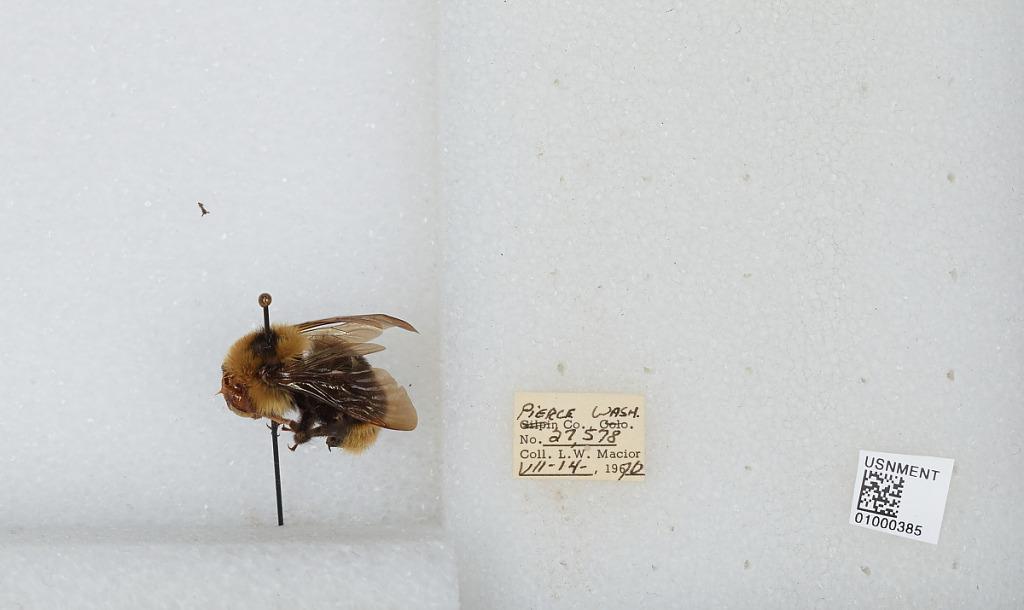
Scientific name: Bombus (Psithyrus) insularis (Smith)
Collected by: L. Macior
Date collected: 1970-7-14
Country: United States
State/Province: Washington
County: Pierce
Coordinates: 47.05, -122.12